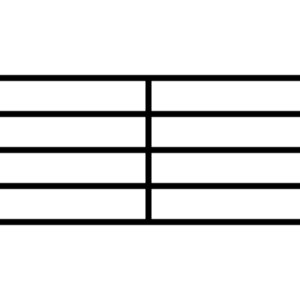
Node (musik) / Nodesystemet / Takter
Taktstreg
En node er i musikken et abstrakt udtryk for en tones højde og varighed, tonens højde angives ved dens grundfrekvens.